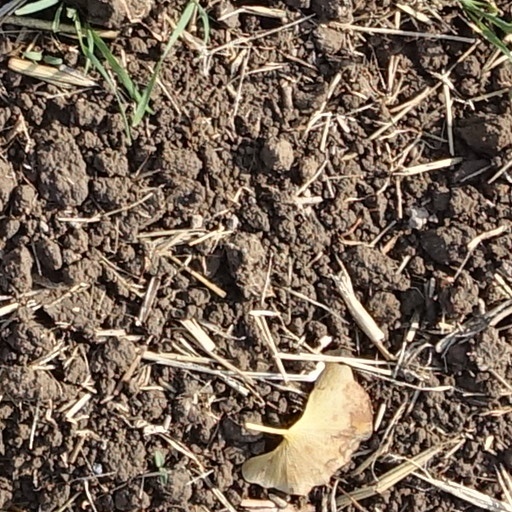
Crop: wheat